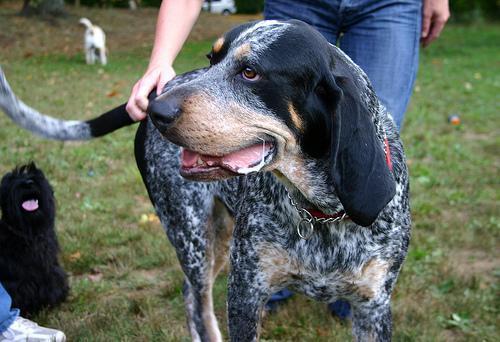
bluetick